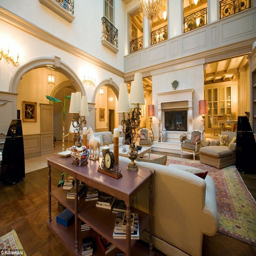
splendour : the property is set across levels and has its own swimming pool , a gym , sauna , wine cellar and numerous bedrooms